James Dennis House

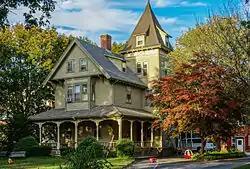

The James Dennis House is an historic house located at 3120 Pawtucket Avenue in East Providence, Rhode Island. This two-story wood-frame house was built sometime in the 1870s, and is a fine local example of Queen Anne Victorian style. Its most prominent features are a square tower with pyramidal roof, and a decorated porch that wraps around three sides. Although Pawtucket Avenue once had a significant number of such houses lining it, most have been demolished or significantly altered.